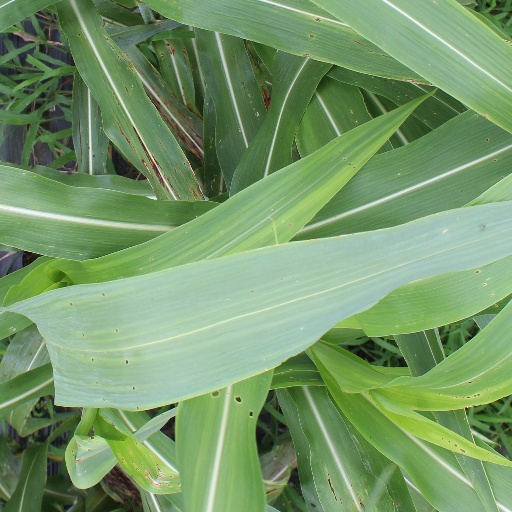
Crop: sorghum